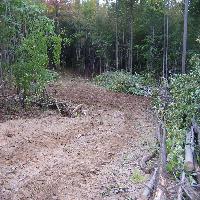
Weather: cloudy or overcast